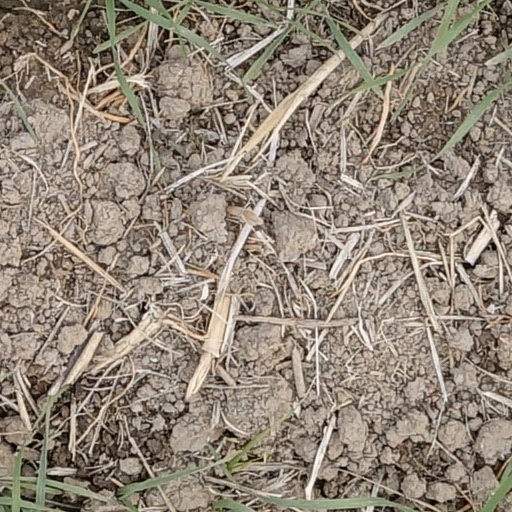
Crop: wheat